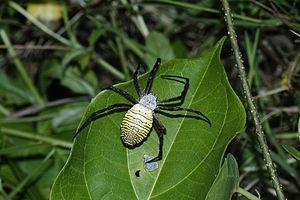
Argiope aemula est une espèce d'araignées aranéomorphes de la famille des Araneidae.